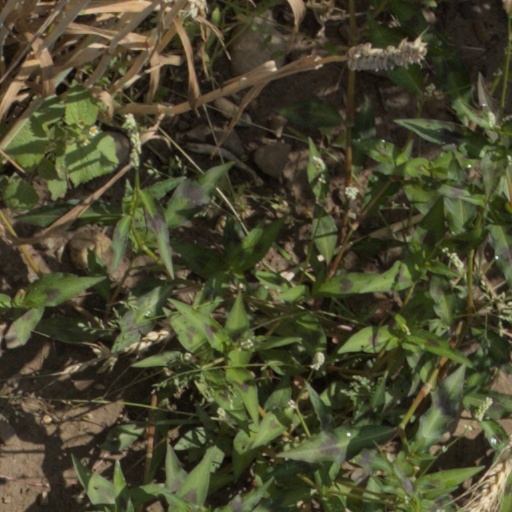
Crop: wheat